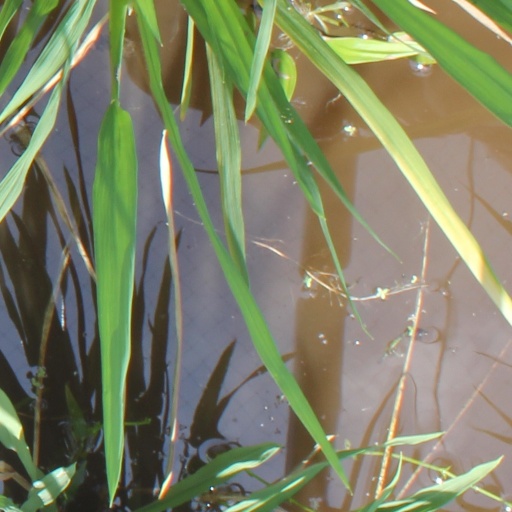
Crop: rice